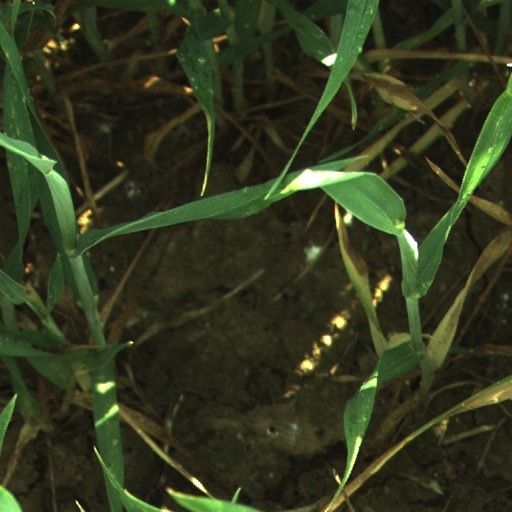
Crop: wheat